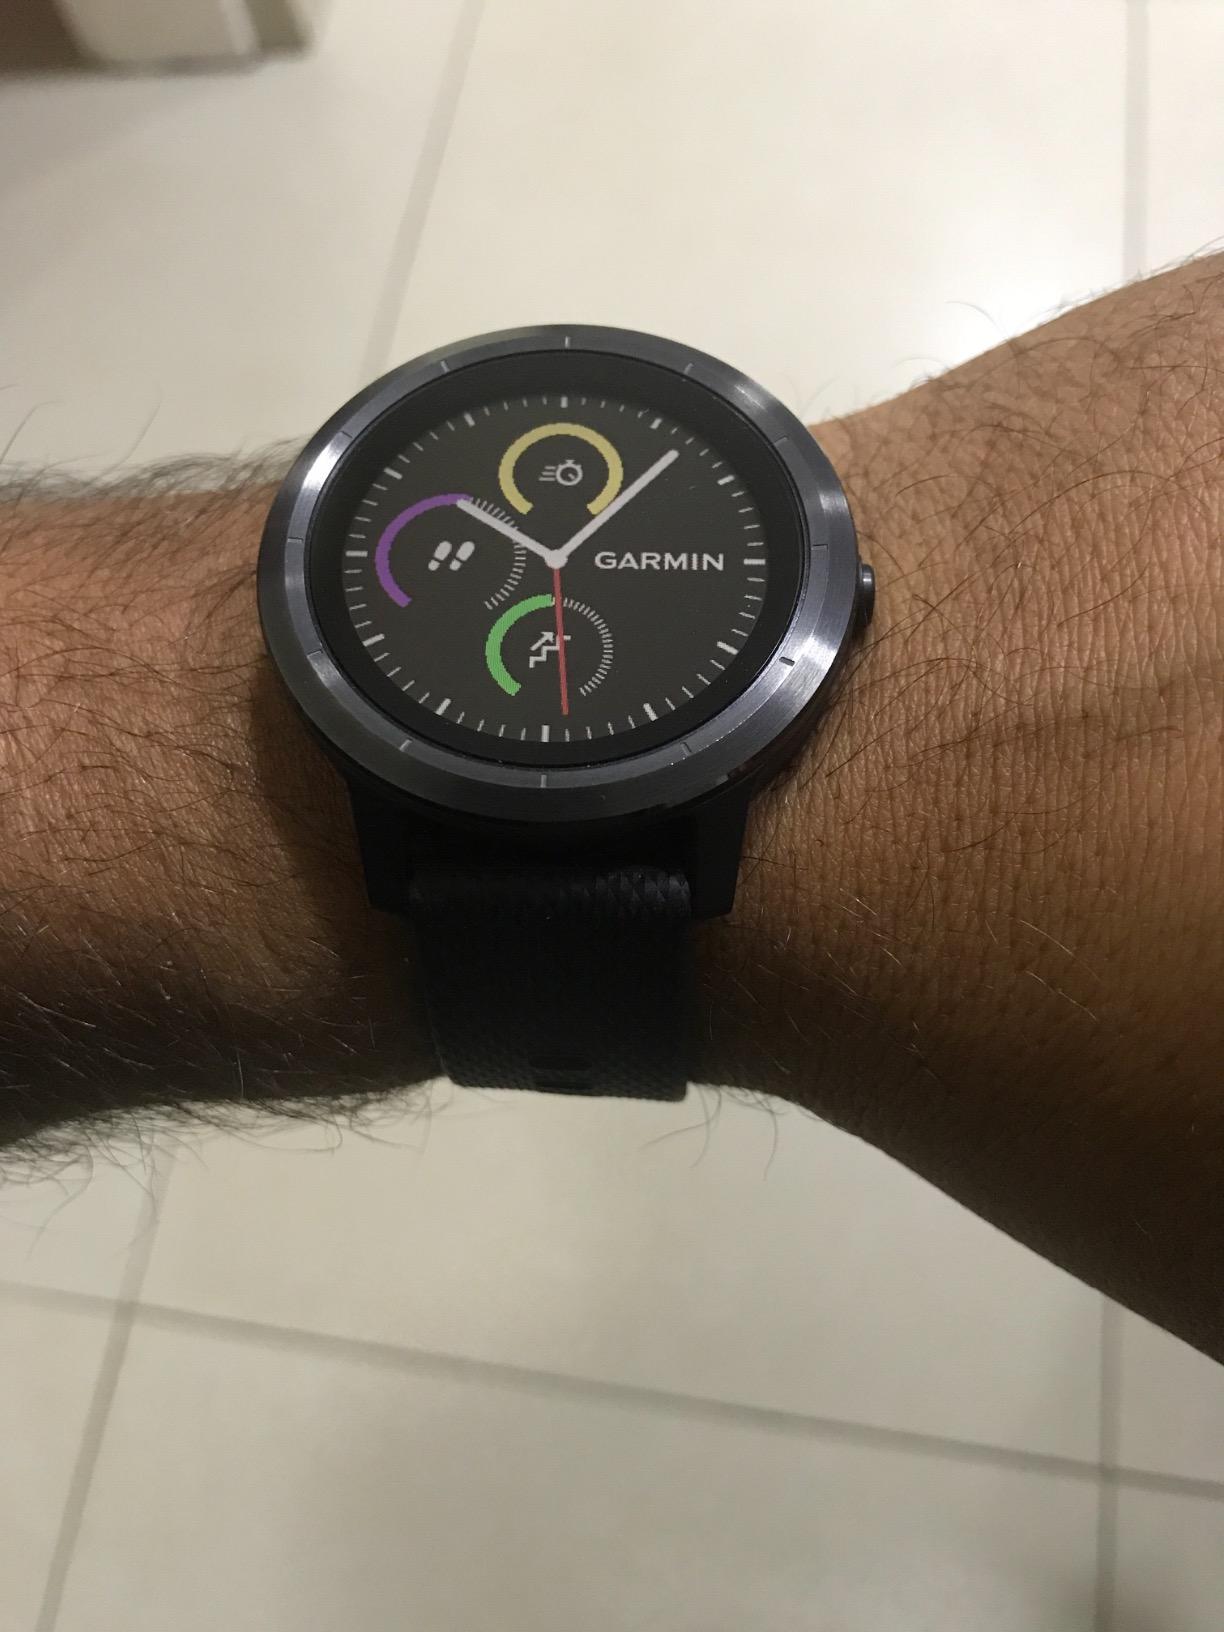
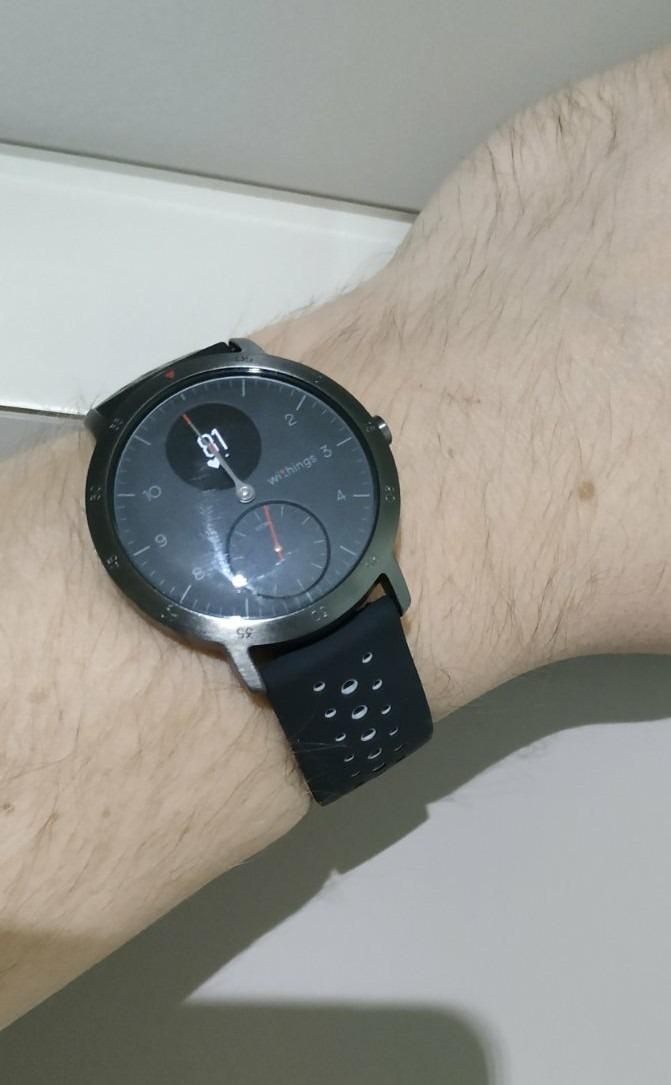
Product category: smartwatch
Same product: no